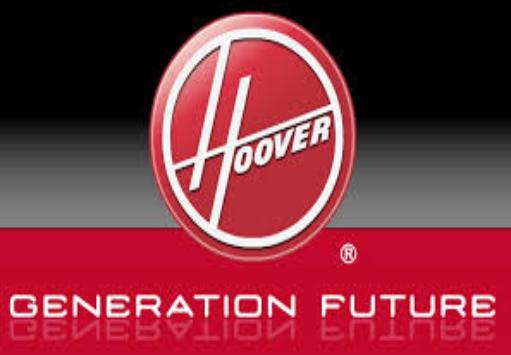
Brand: Hoover
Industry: Leisure